Late antiquity

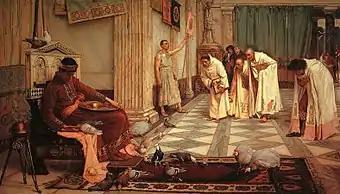
"The Favourites of the Emperor Honorius", 1883: John William Waterhouse expresses the sense of moral decadence that coloured the 19th-century historical view of the 5th century.

The late antique period also saw a wholesale transformation of the political and social basis of life in and around the Roman Empire.